Picture Perfect Golf

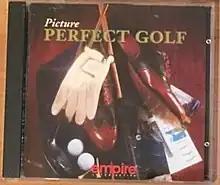

Picture Perfect Golf is a 1994 video game from Empire Interactive.